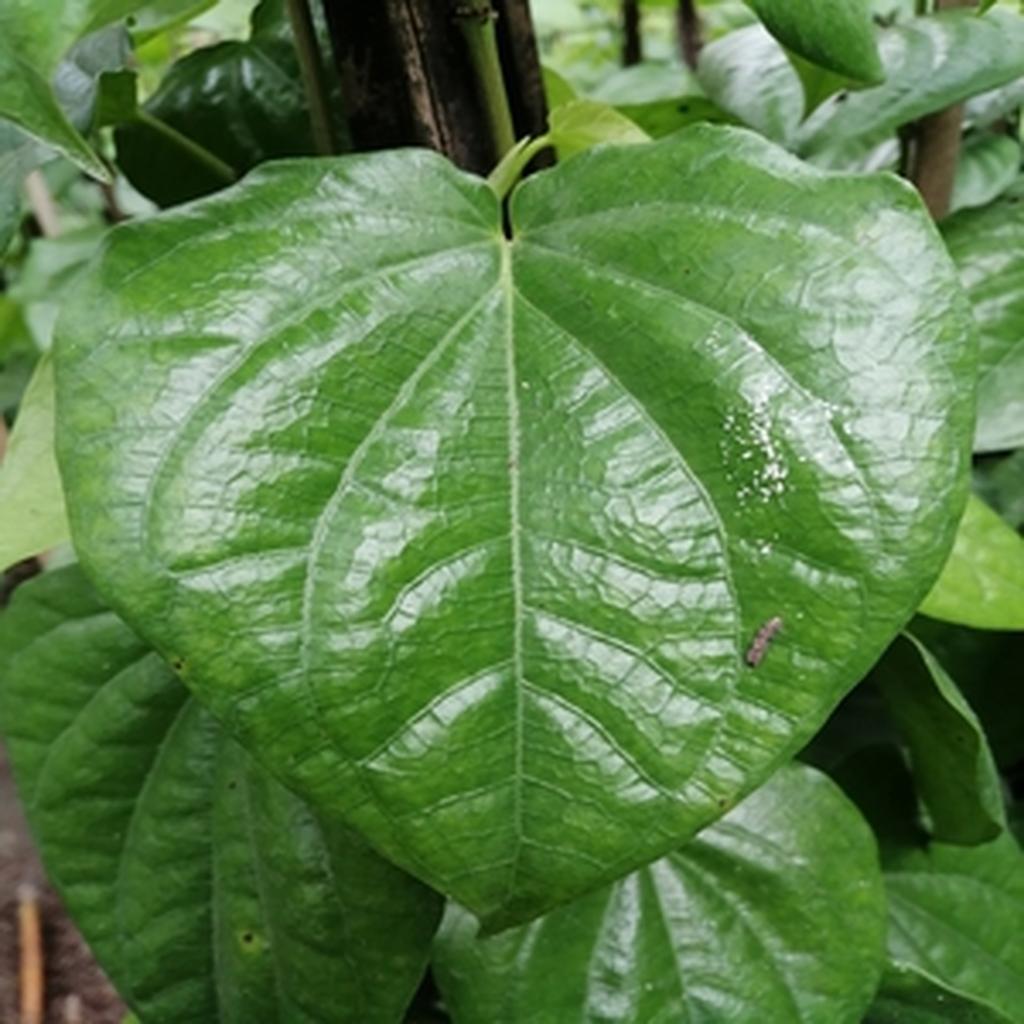
Label: Healthy_Leaf